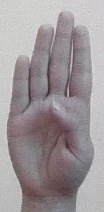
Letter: kaaf